Oxo (crater)

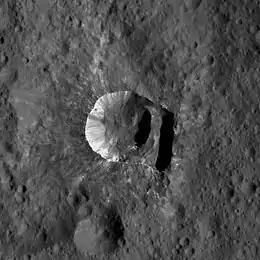
Oxo imaged by "Dawn" from LAMO

Oxo is a small impact crater on the dwarf planet Ceres. Located in Ceres's northern hemisphere, it is the second-brightest feature on Ceres, after Haulani Crater. The crater was named after the Candomblé (and Yoruba) god of agriculture.